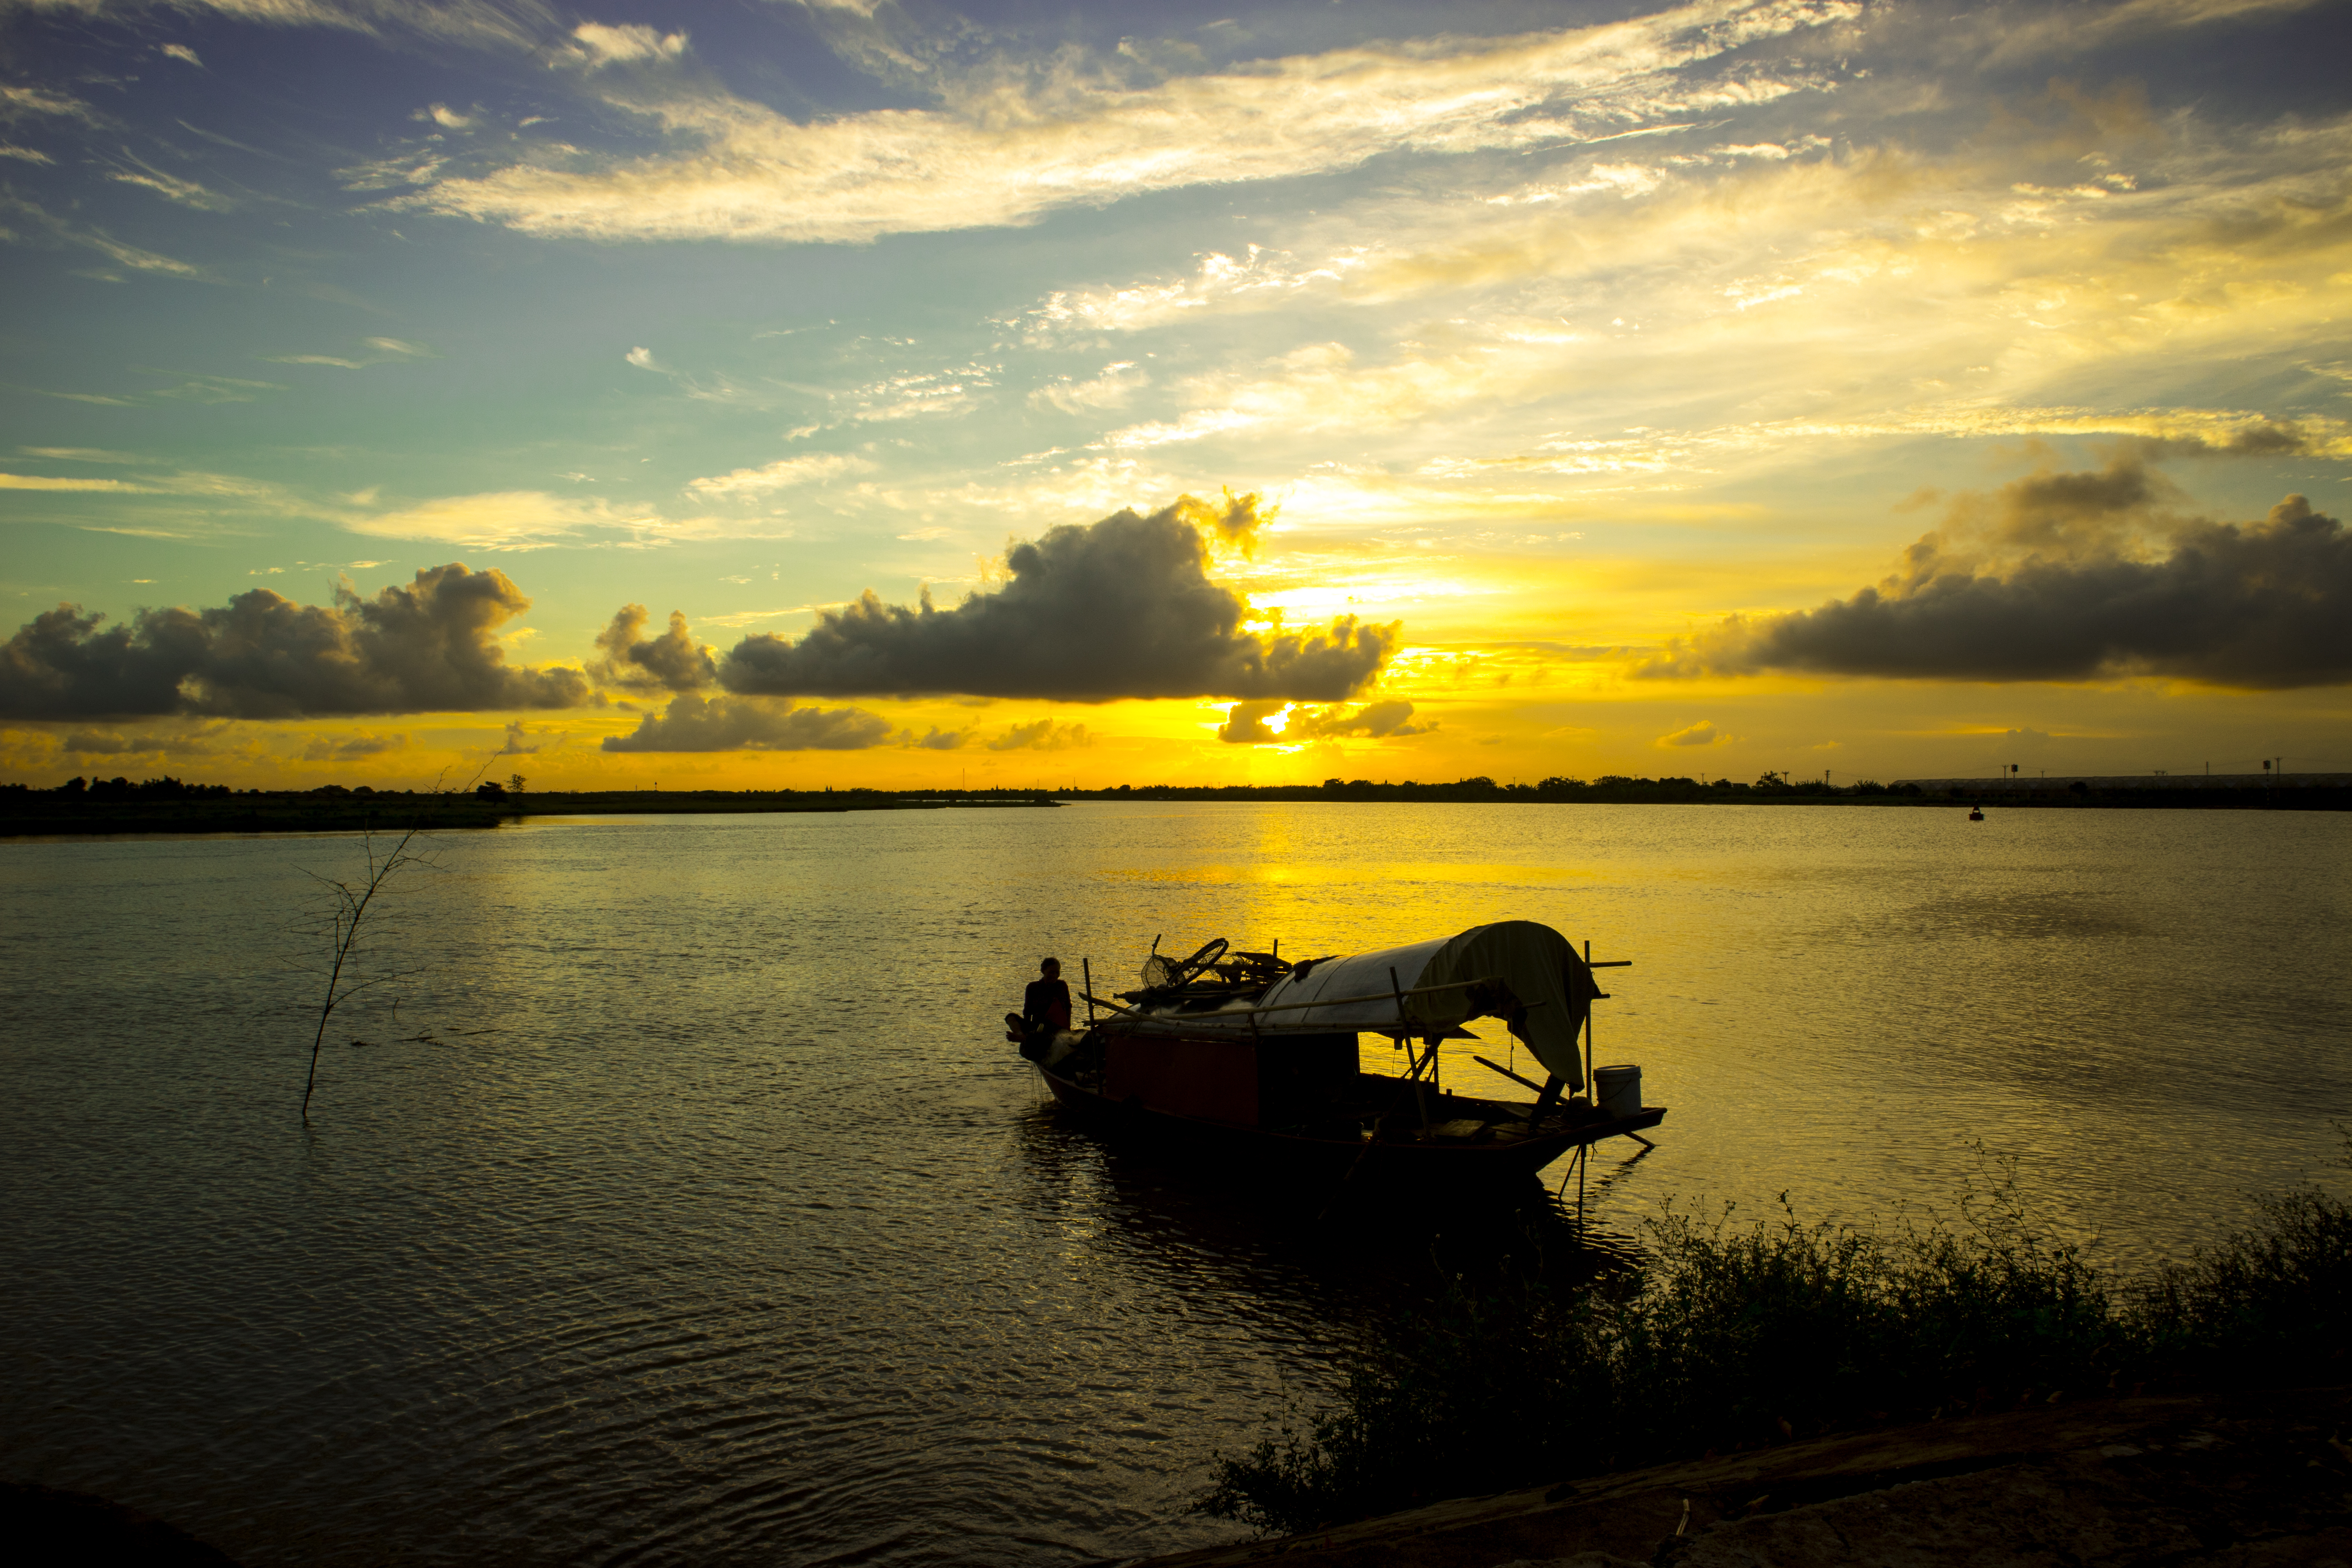
natural, sky, nature, sunset, horizon, water, sunrise, evening, dusk, cloud, morning, yellow, calm, sun, reflection, afterglow, lake, river, sea, landscape, sunlight, bank, tree, dawn, vehicle, photography, vacation, ocean, boating, boat, coast